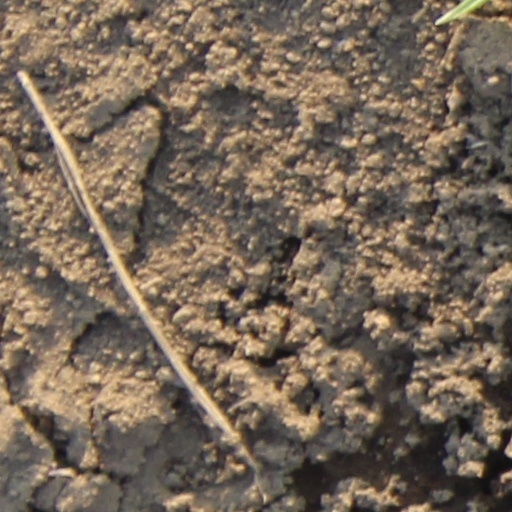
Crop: wheat